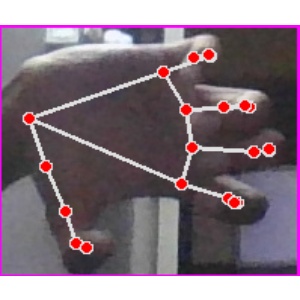
अक्षर: त